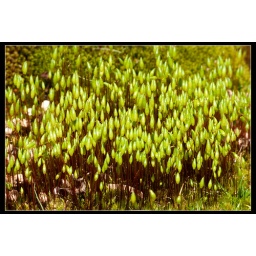
Taken 17th April 2010.This is growing in the pot that my bay tree is planted in.